Bohol

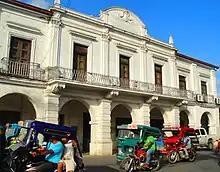
Old Provincial Capitol of Bohol in Tagbilaran

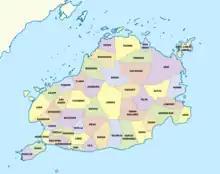

To the west of Bohol is Cebu, to the northeast is the island of Leyte and to the south, across the Bohol Sea, is Mindanao. The Cebu Strait separates Bohol from Cebu, and both island provinces share a common language, but Boholano retains a conscious distinction from Cebuano. Bohol's climate is generally dry, with maximum rainfall between the months of June and October. The interior is cooler than the coast.